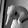
ASL letter: Q